Giuseppe Averani

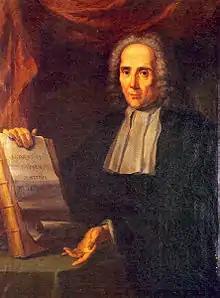
Giuseppe Averani

Giuseppe Averani FRS or Averanus (March 20, 1662, Pisa – August 24, 1738, Florence) was an Italian jurist and naturalist.